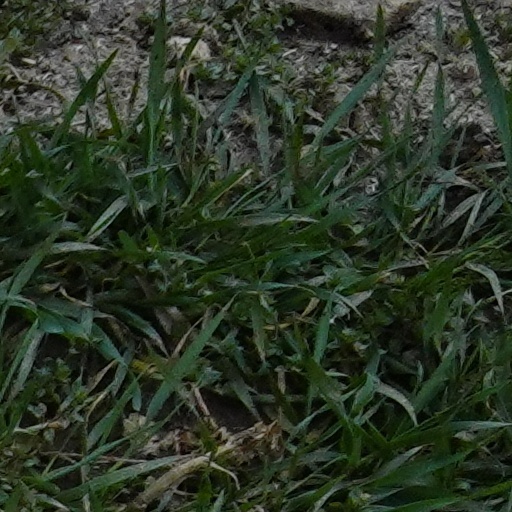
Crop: wheat